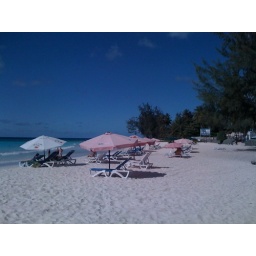
15 dollars for an umbrella and lounge chair. Taxi was 6 dollars per person in the van.